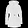
Label: Coat